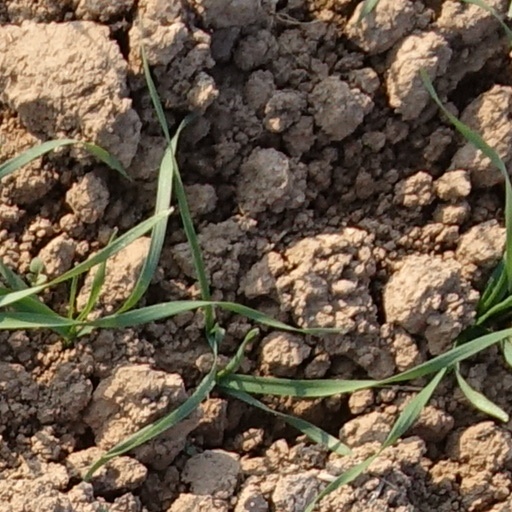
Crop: wheat